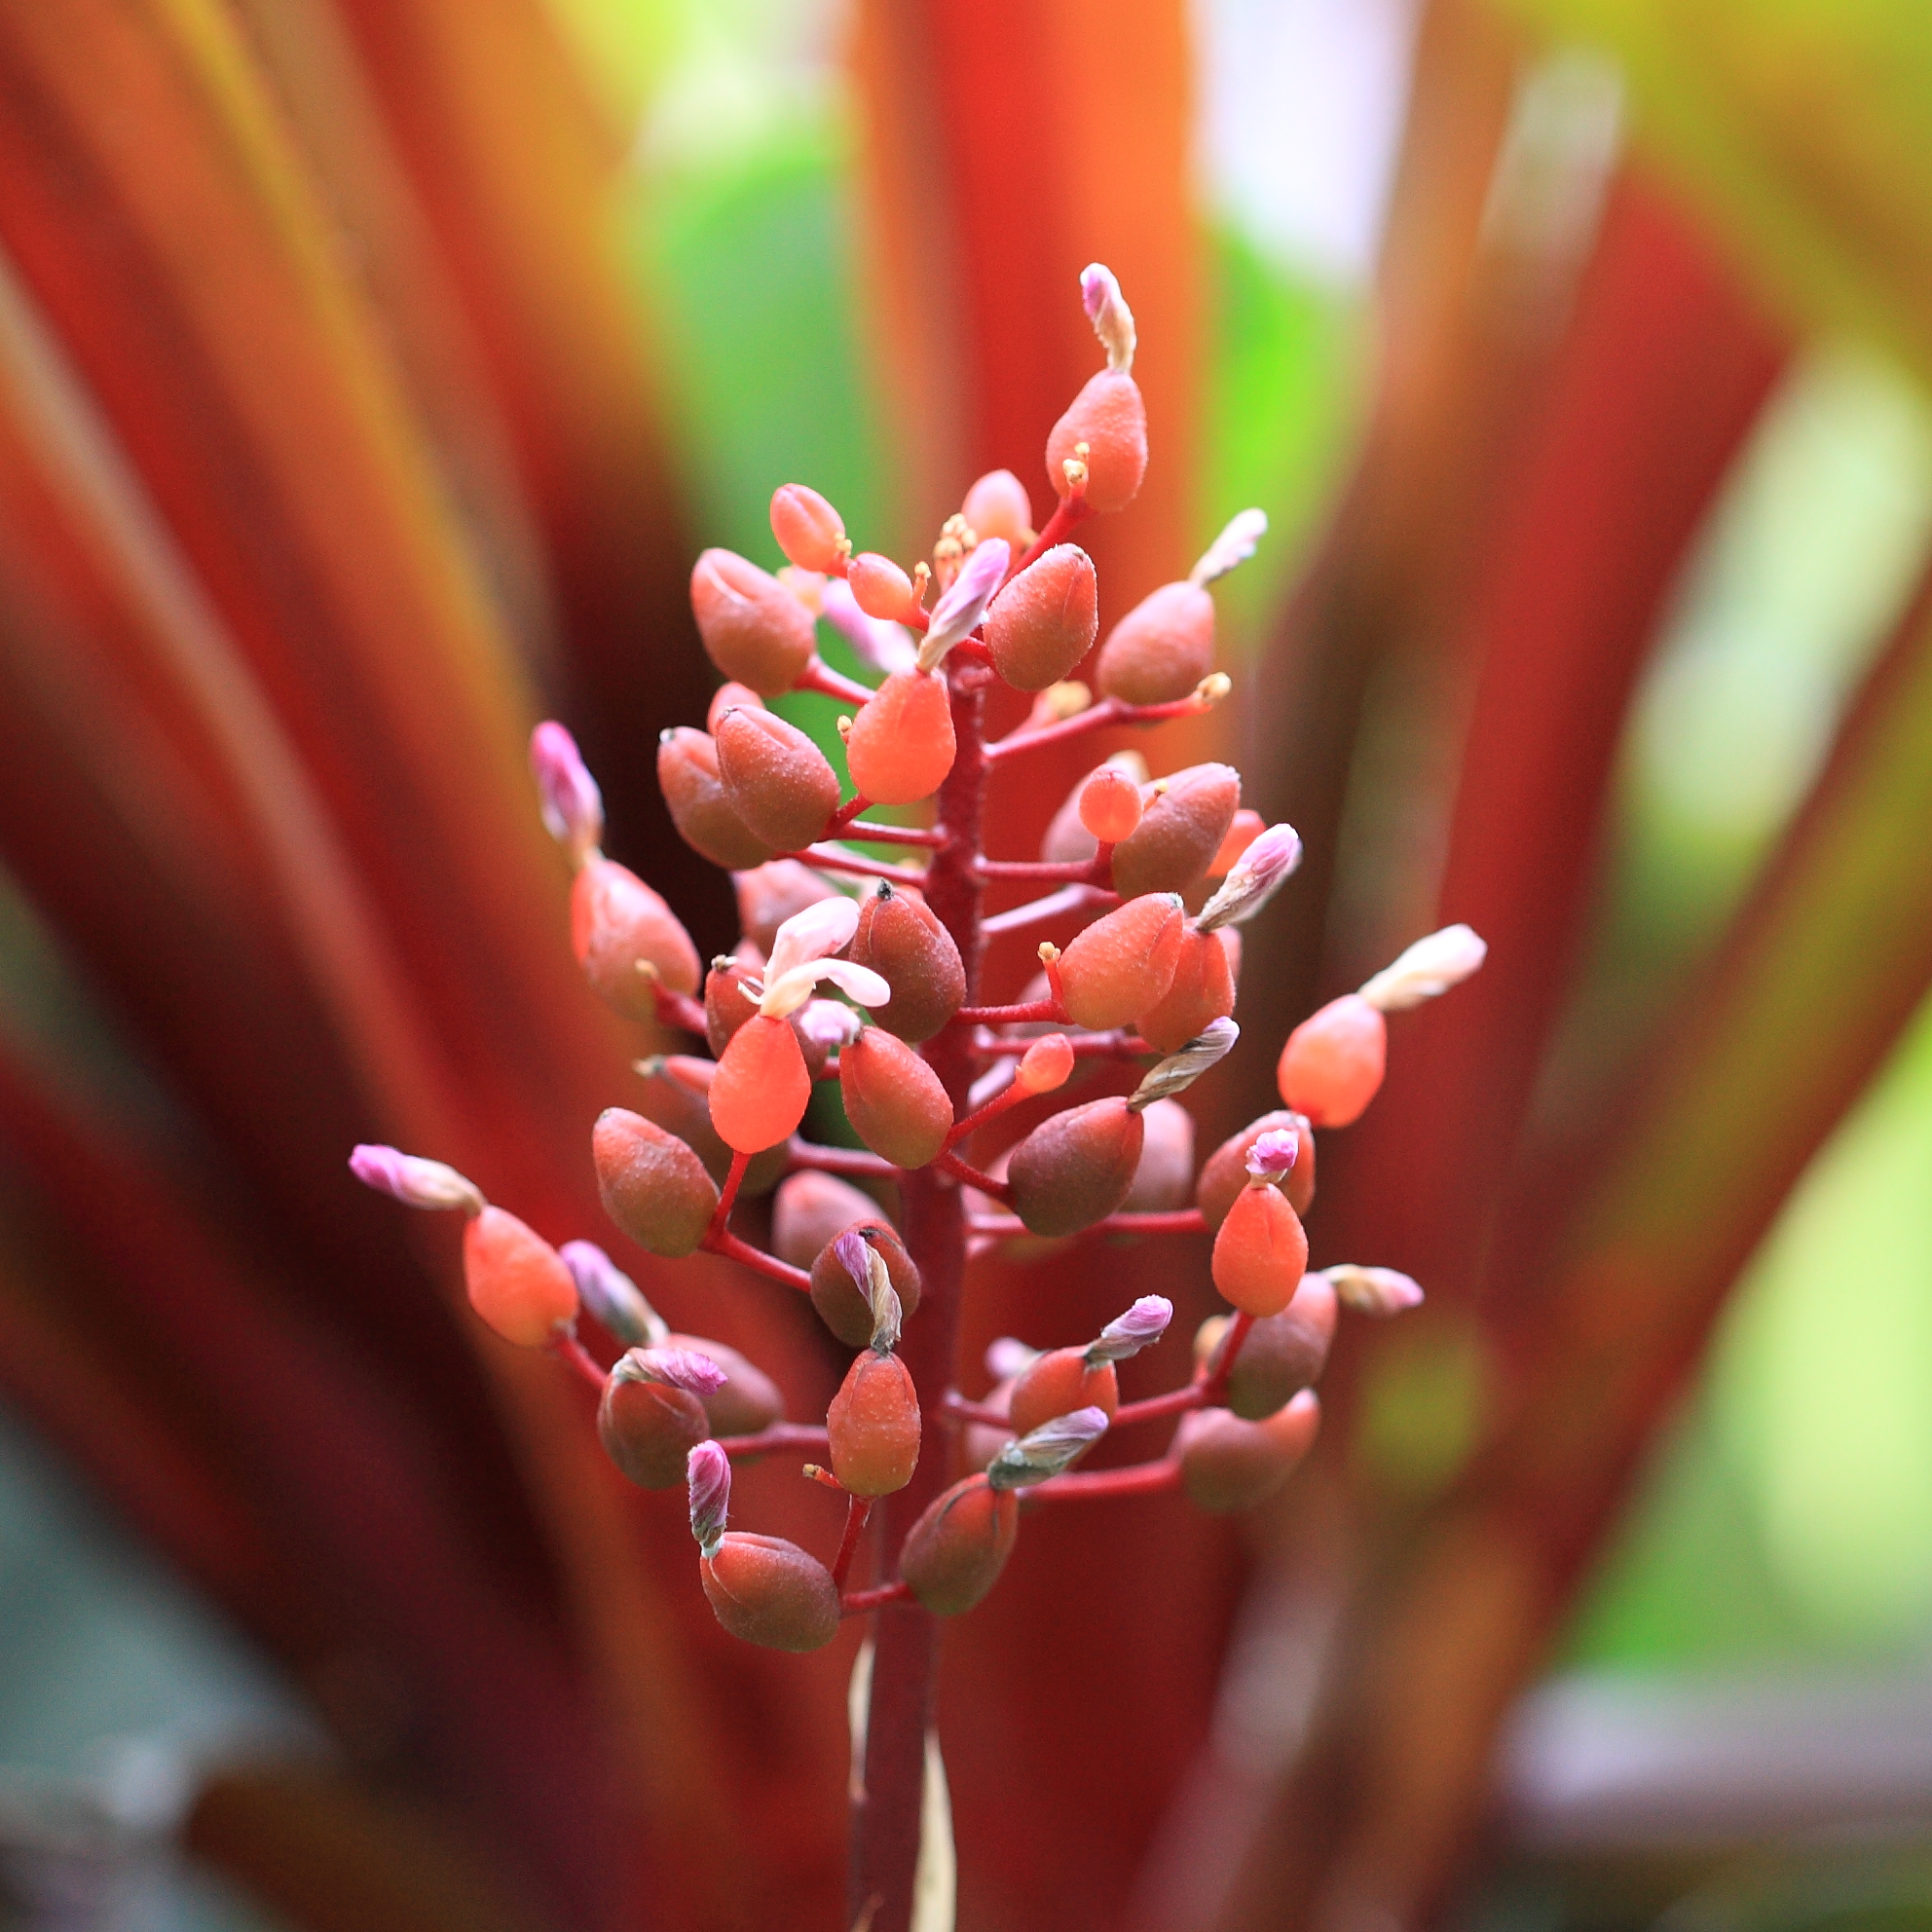
tree, nature, branch, blossom, plant, photography, leaf, flower, petal, food, green, high, red, produce, botany, flora, close up, 5d, hires, bud, markii, hi, res, resolution, macro photography, plant stem